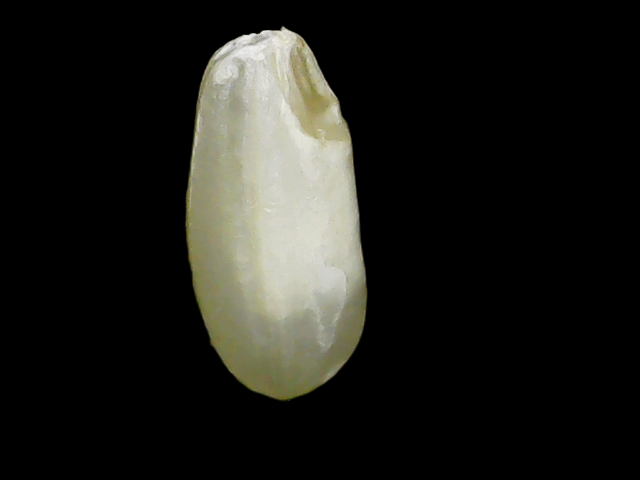
Rice variety: Binadhan8